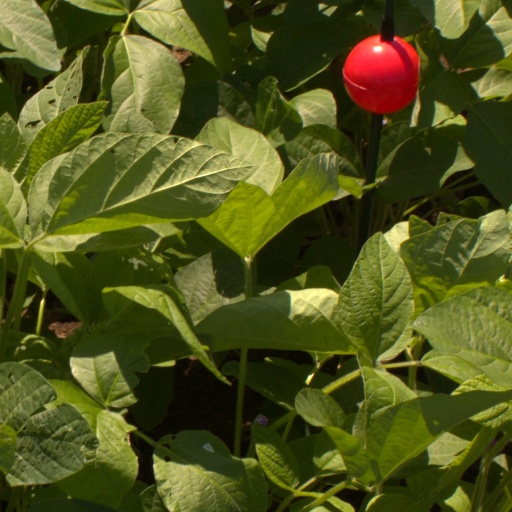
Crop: soybean